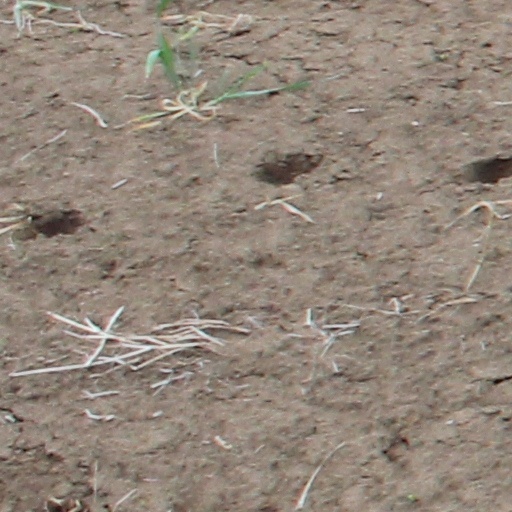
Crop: wheat